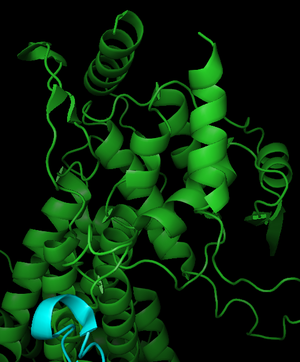
La phénylalanine ammonia-lyase, EC 4.3.1.24, est une enzyme de type lyase présente chez les plantes et les mycètes. La PAL catalyse la conversion de l'acide aminé phénylalanine en acide cinnamique, avec libération d'ammoniac :